Max Kepler

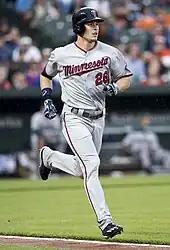
Kepler in 2017

Kepler signed a five-year, $35 million contract with the Twins on February 14, 2019. The deal also included a team option for the 2024 season.